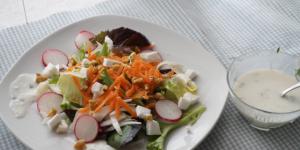
ensalada con salsa de yogur